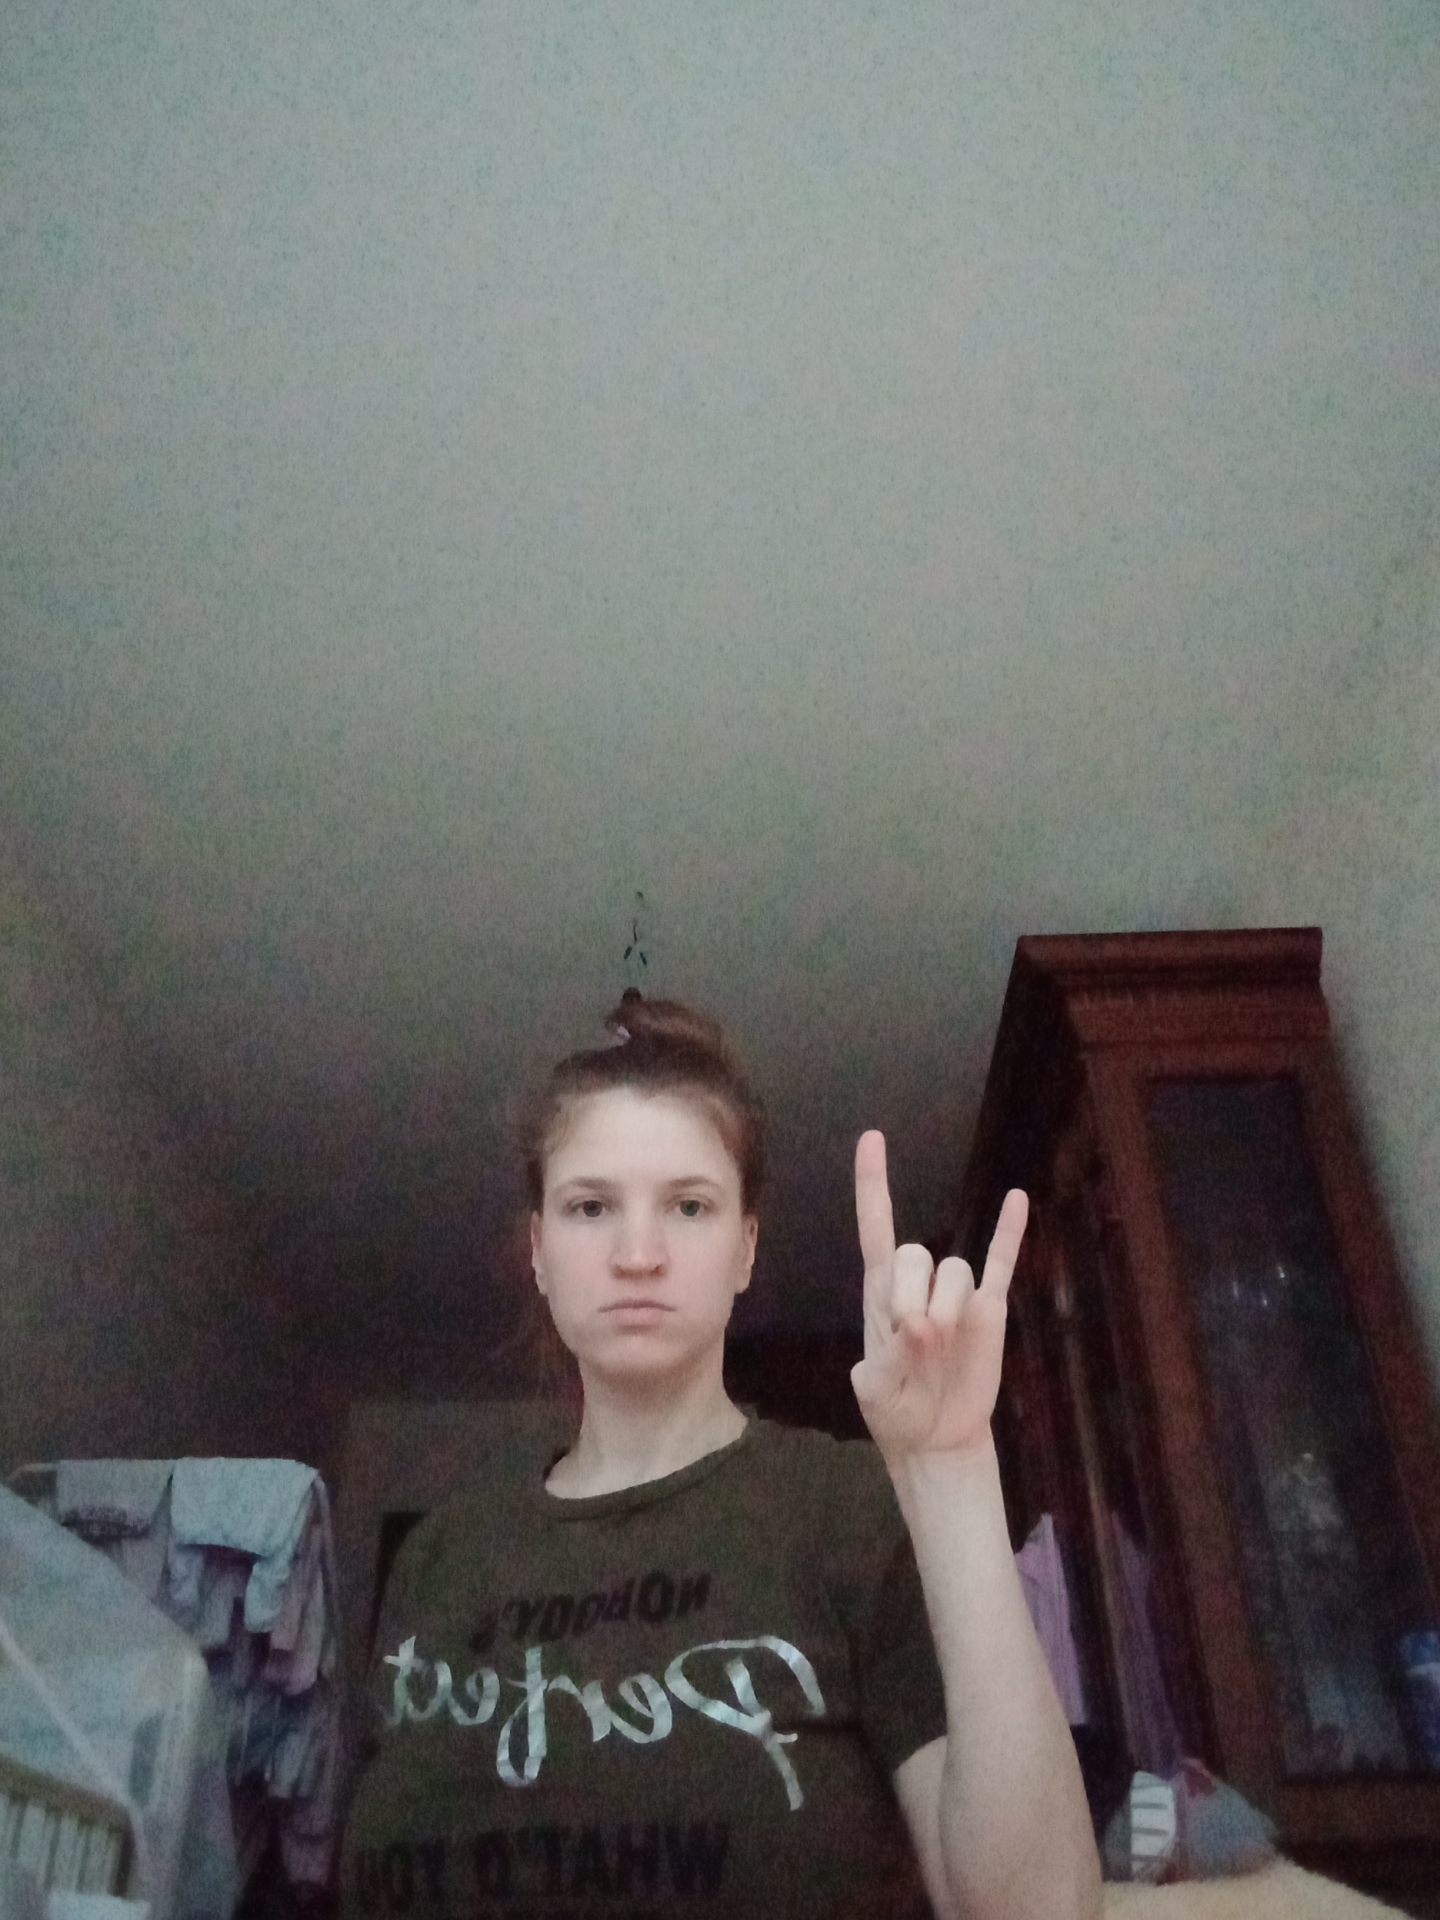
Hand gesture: rock